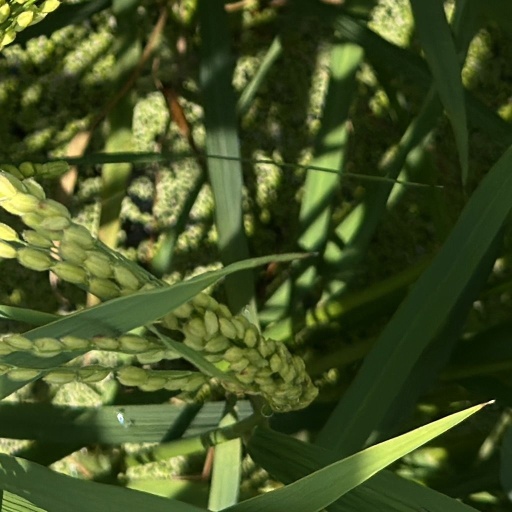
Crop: rice